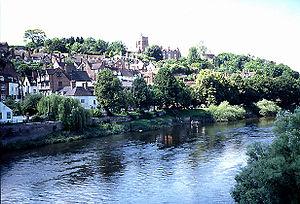
Bridgnorth est une ville du Shropshire en Angleterre, dans la vallée de la Severn.